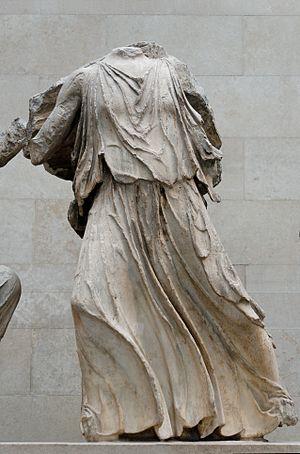
Artémis